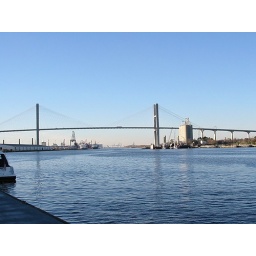
bridge over the savannah river